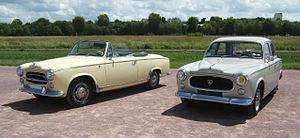
Deux Peugeot 403 côte à côte
Peugeot est un constructeur automobile français. L'entreprise familiale qui précède l'actuelle entreprise Peugeot est fondée en 1810, lors de la transformation du moulin familial sis à Hérimoncourt en aciérie. Différentes branches de la famille vont se lancer dans des productions très diversifiées, mais toutes basées sur l'acier
La Peugeot 403 est une automobile de la marque Peugeot produite entre 1955 et 1966 en plusieurs versions : berline, cabriolet, break, fourgonnette et camionnette bâchée.